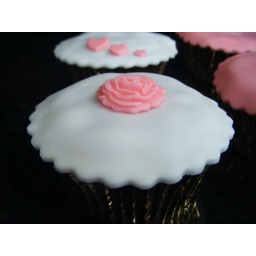
Vanilla sponge cupcakes decorated with fondant icing and fondant hearts and roses in bridal white and soft pink.